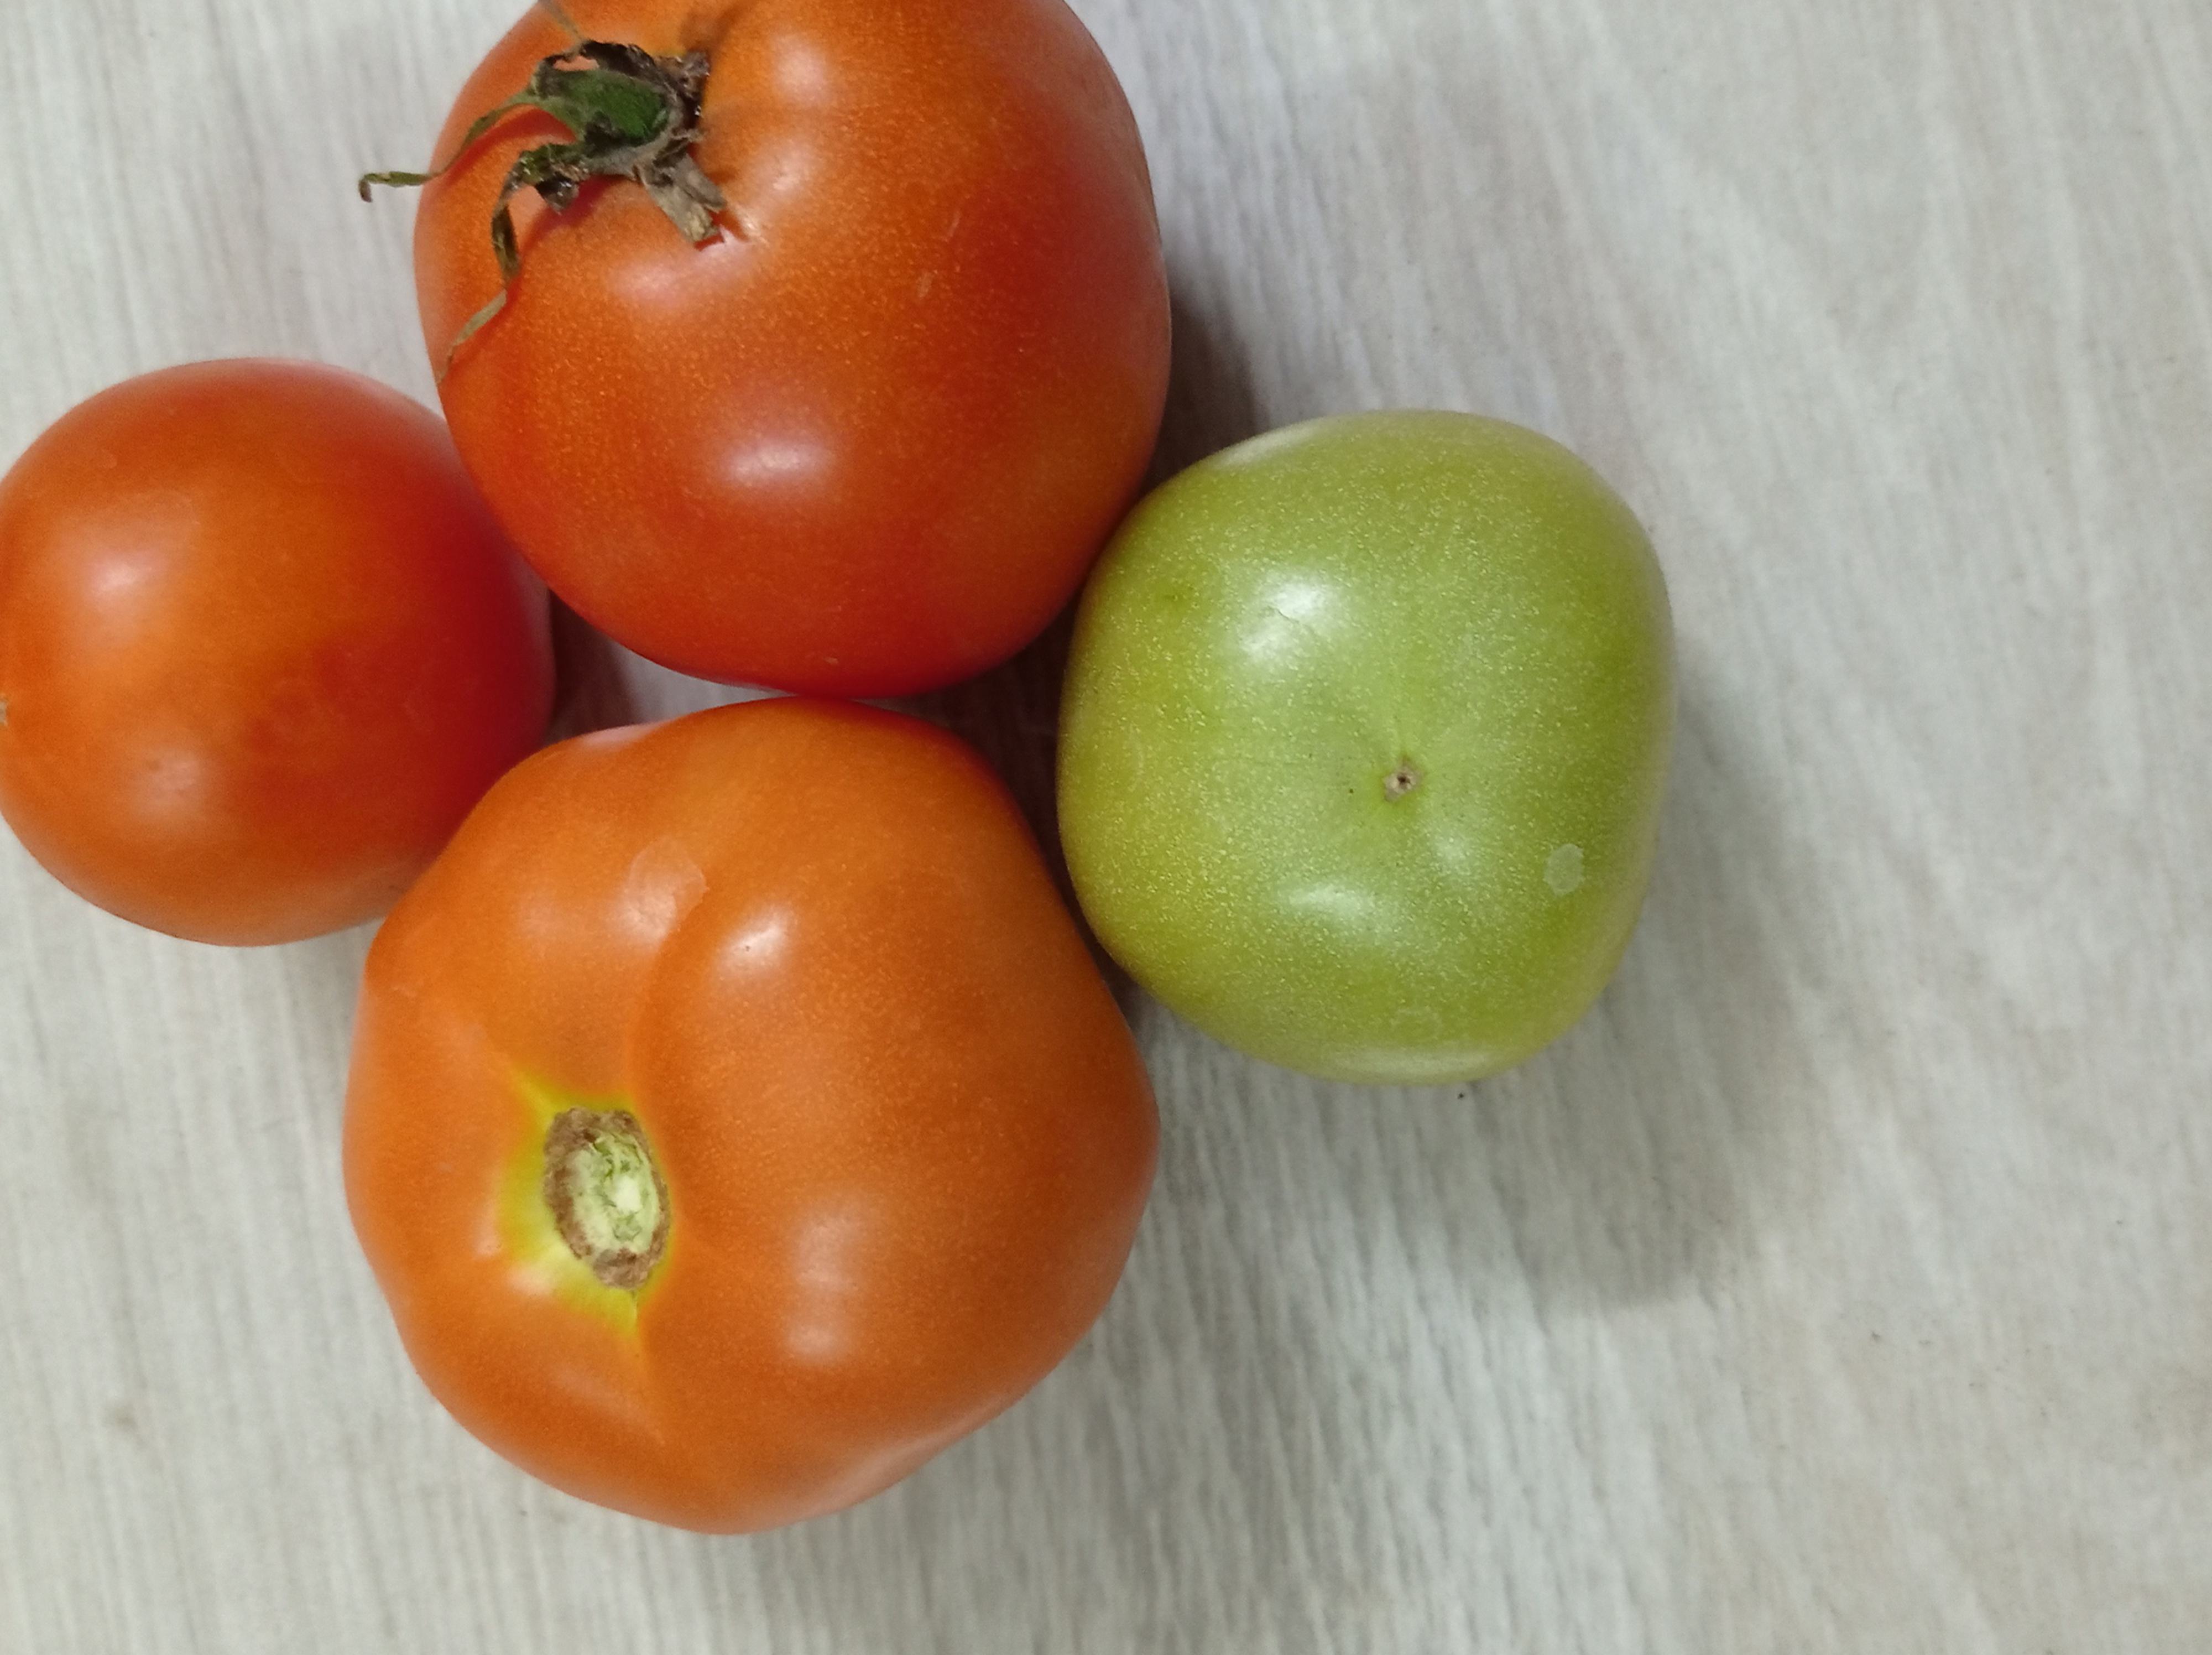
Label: Fresh